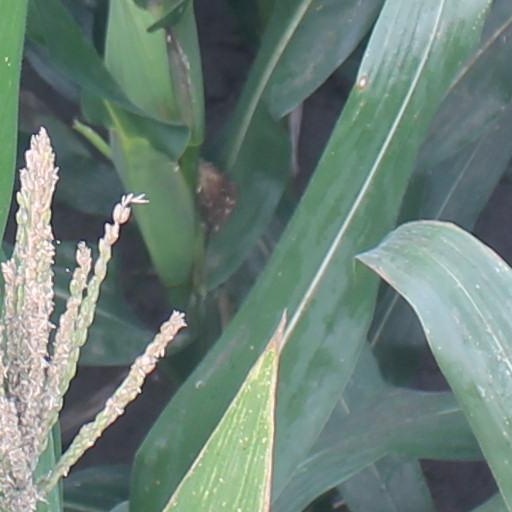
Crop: maize; corn